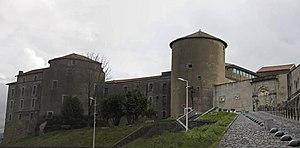
Ce tableau présente la liste de tous les monuments historiques classés ou inscrits dans la ville de Bayonne.